Psiphon

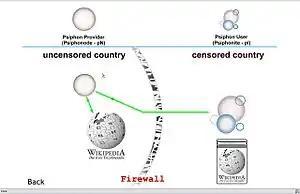
How Psiphon circumvents blocks or censors

The original concept for Psiphon envisioned an easy-to-use and lightweight Internet proxy, designed to be installed and operated by individual computer users, who would then host private connections for friends and family in countries where the Internet is censored. According to Nart Villeneuve, "The idea is to get (users) to install this on their computer, and then deliver the location of that circumventor, to people in filtered countries by the means they know to be the most secure. What we're trying to build is a network of trust among people who know each other, rather than a large tech network that people can just tap into." Psiphon 1.0 was launched by the Citizen Lab on 1 December 2006 as open-source software.